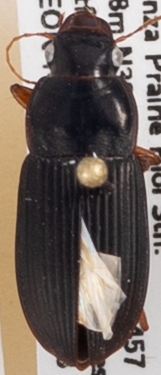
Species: Harpalus pensylvanicus
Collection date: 2019-08-28
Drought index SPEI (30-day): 2.09
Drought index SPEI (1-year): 1.69
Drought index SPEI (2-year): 0.8